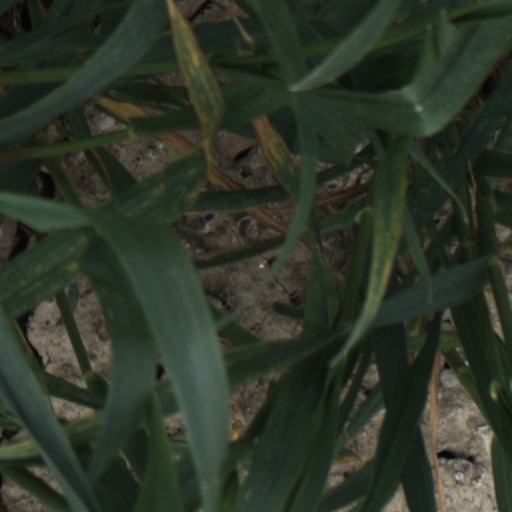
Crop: wheat